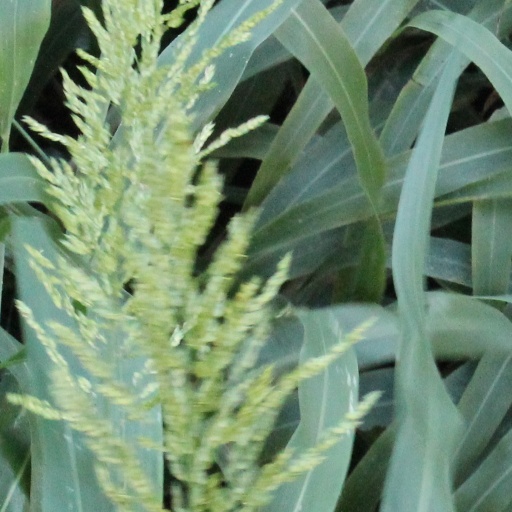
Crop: sorghum